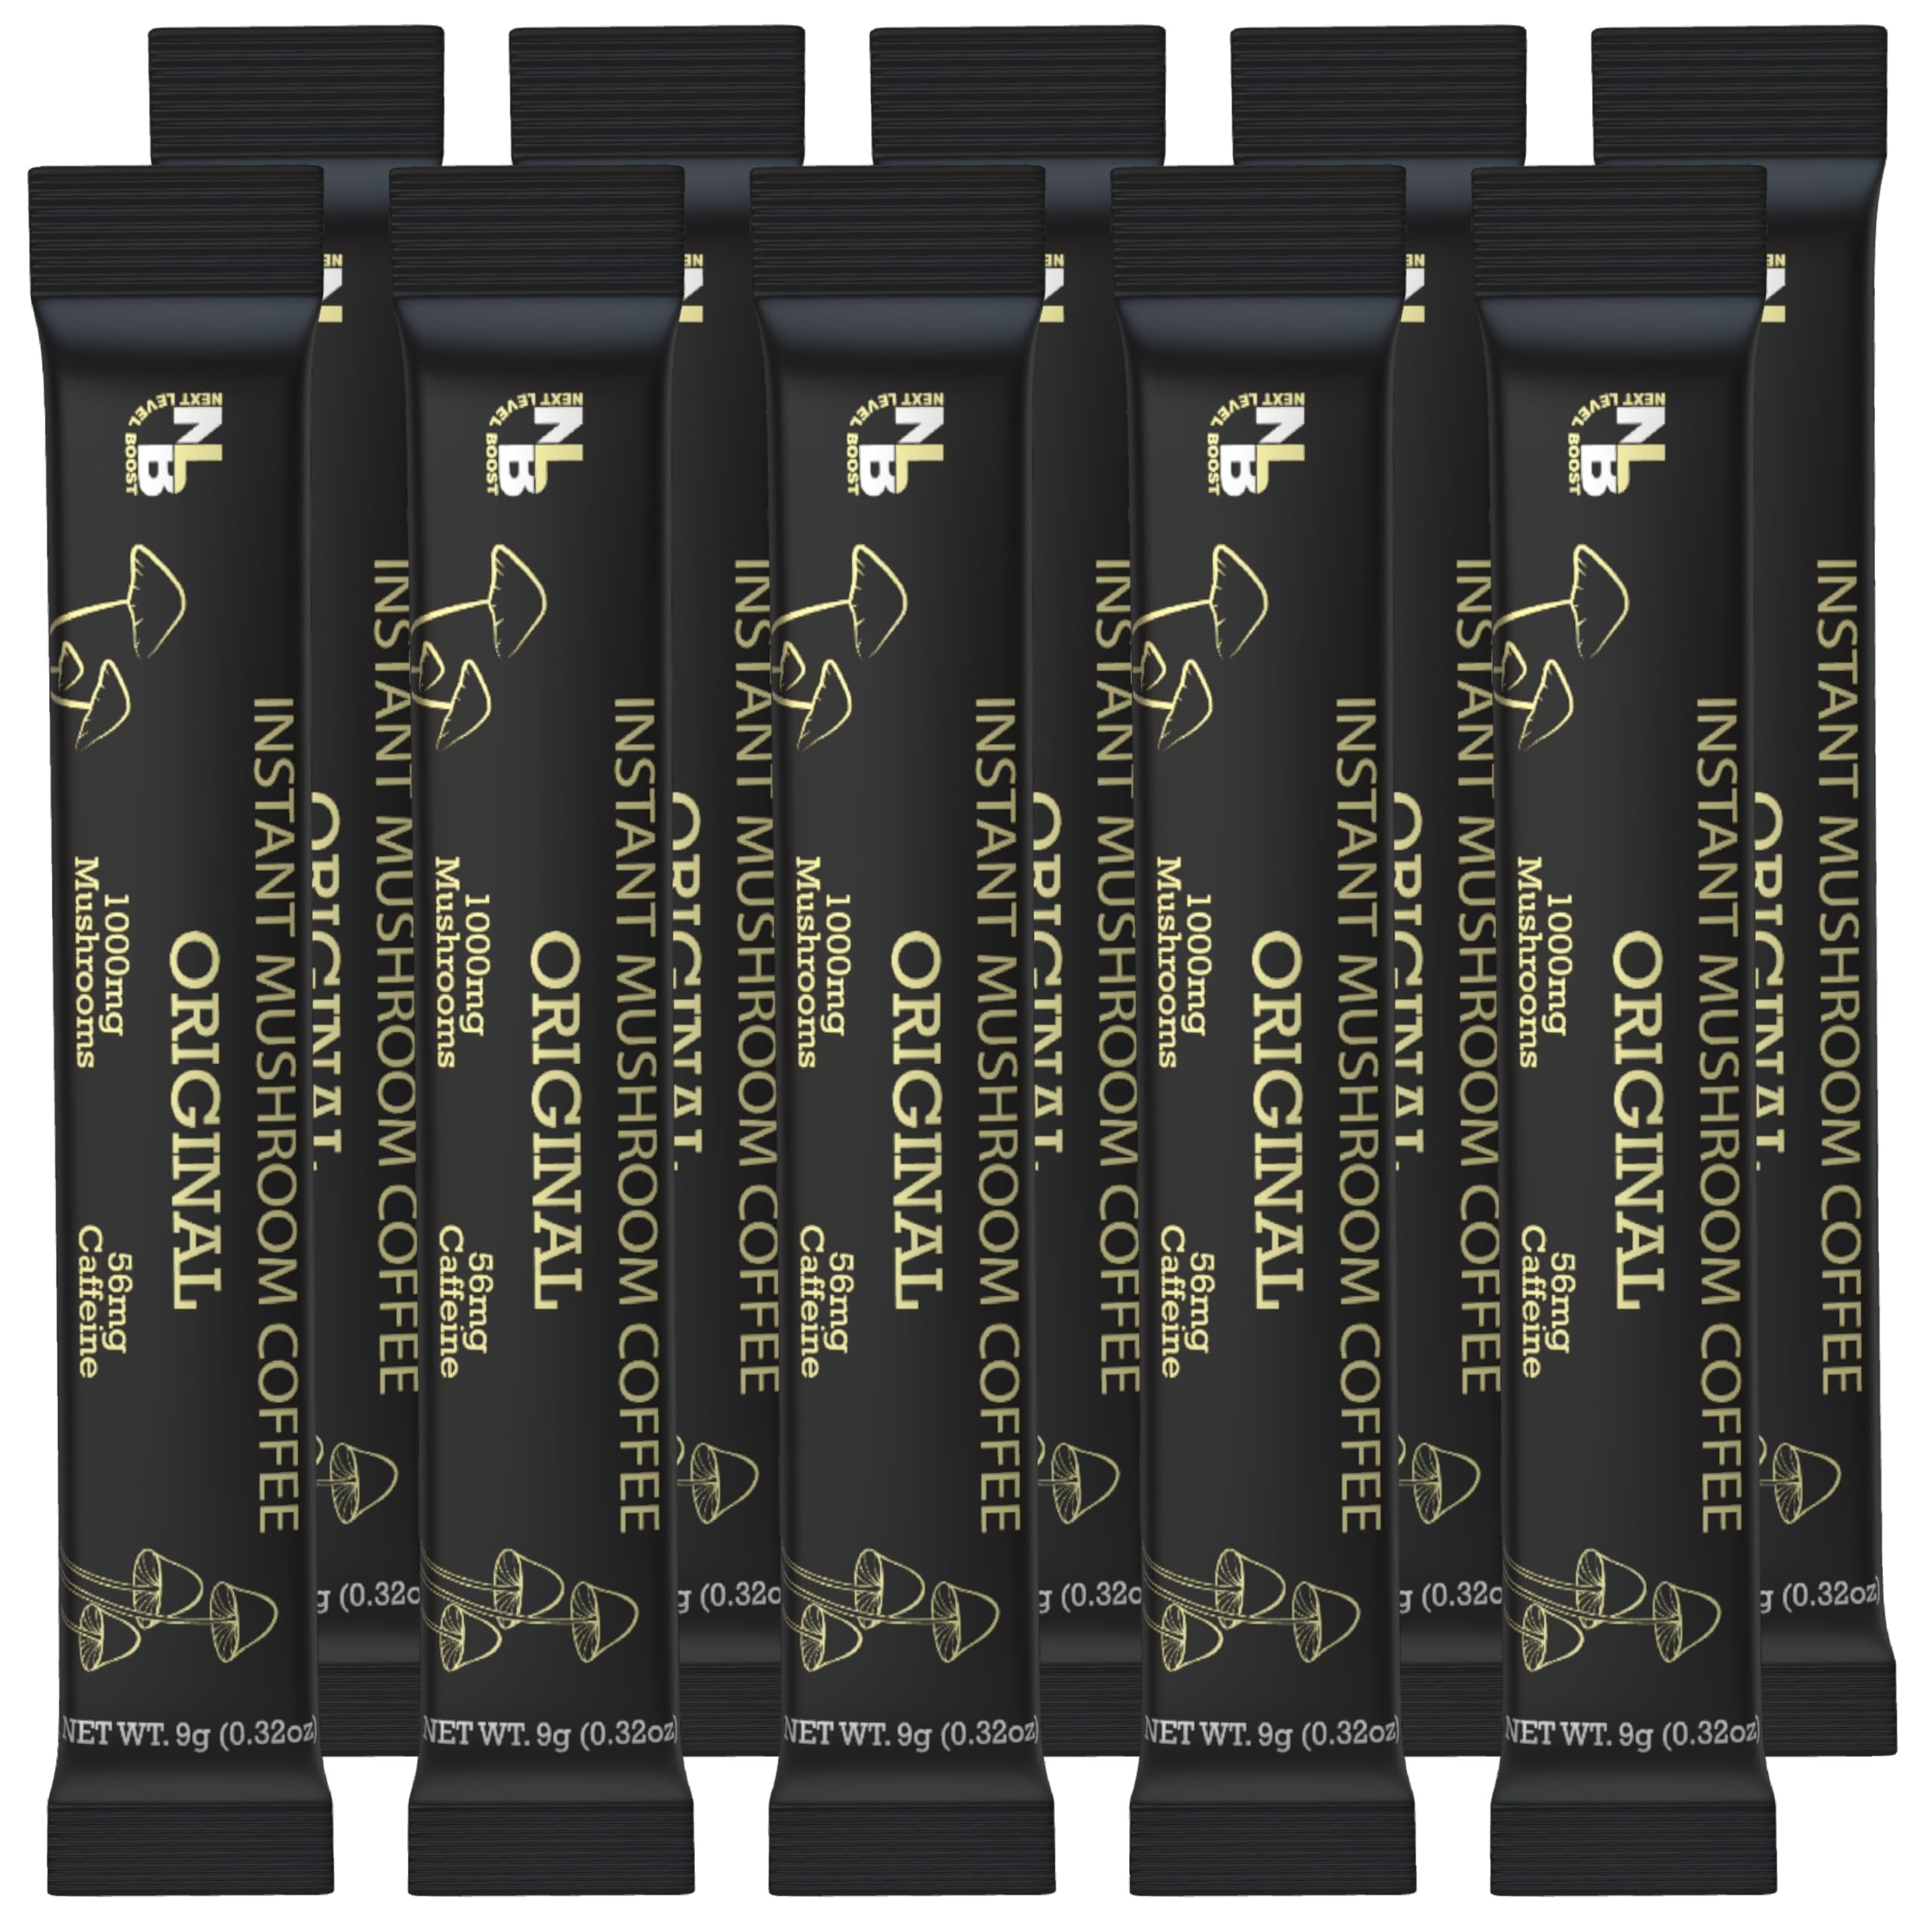
Item Name: Original Organic mushroom Instant Coffee - 10 x 9g Packets - Healthy Coffee alternative and Substitute - With Dynamine, Collagen, Lions Mane and Antioxidant
Bullet Point 1: Ignite Your Inner Radiance: Unleash your natural glow with our nourishing blend of organic mushrooms and collagen, made in the USA. Feel your vitality soar as our potent mushroom blend supports your journey to holistic well-being.
Bullet Point 2: Awaken Your Senses: Delight in the rich, comforting aroma and taste of our Original mushroom coffee. Let the exquisite flavors of this coffee alternative transport you to a place of pure indulgence and satisfaction.
Bullet Point 3: Fuel Your Day with Purpose: Embrace the power of nature's wisdom with our organic instant coffee blend. Our meticulously crafted mushroom drink is made in the USA and empowers you to conquer your day with clarity, focus, and boundless energy.
Bullet Point 4: Savor the Simplicity: Experience the joy of a truly healthy ritual. Our clean, pure ingredients, including real mushrooms and organic mushroom powder, offer a guilt-free pleasure, allowing you to savor each moment with gratitude.
Bullet Point 5: Embrace the Earth's Bounty: Our organic mushrooms are cultivated with care in the USA, honoring the natural rhythms of the earth. We believe in sustainable practices that nourish both your body and the planet with the purest organic mushroom powder.
Product Description: Compared to the active ingredients of Ryze Mushroom Coffee (Rize Mushroom coffee organic) we include an additional mushroom supplement as well as collagen. Enjoy a nutritional boost every day with our mushroom coffee alternative also known as lions mane coffee and low acid instant coffee, low acid coffee, organic mushroom coffee, mushroom coffe, think coffee with mushrooms for life and for focus.
Value: 3.18
Unit: Ounce

Price: 21.99